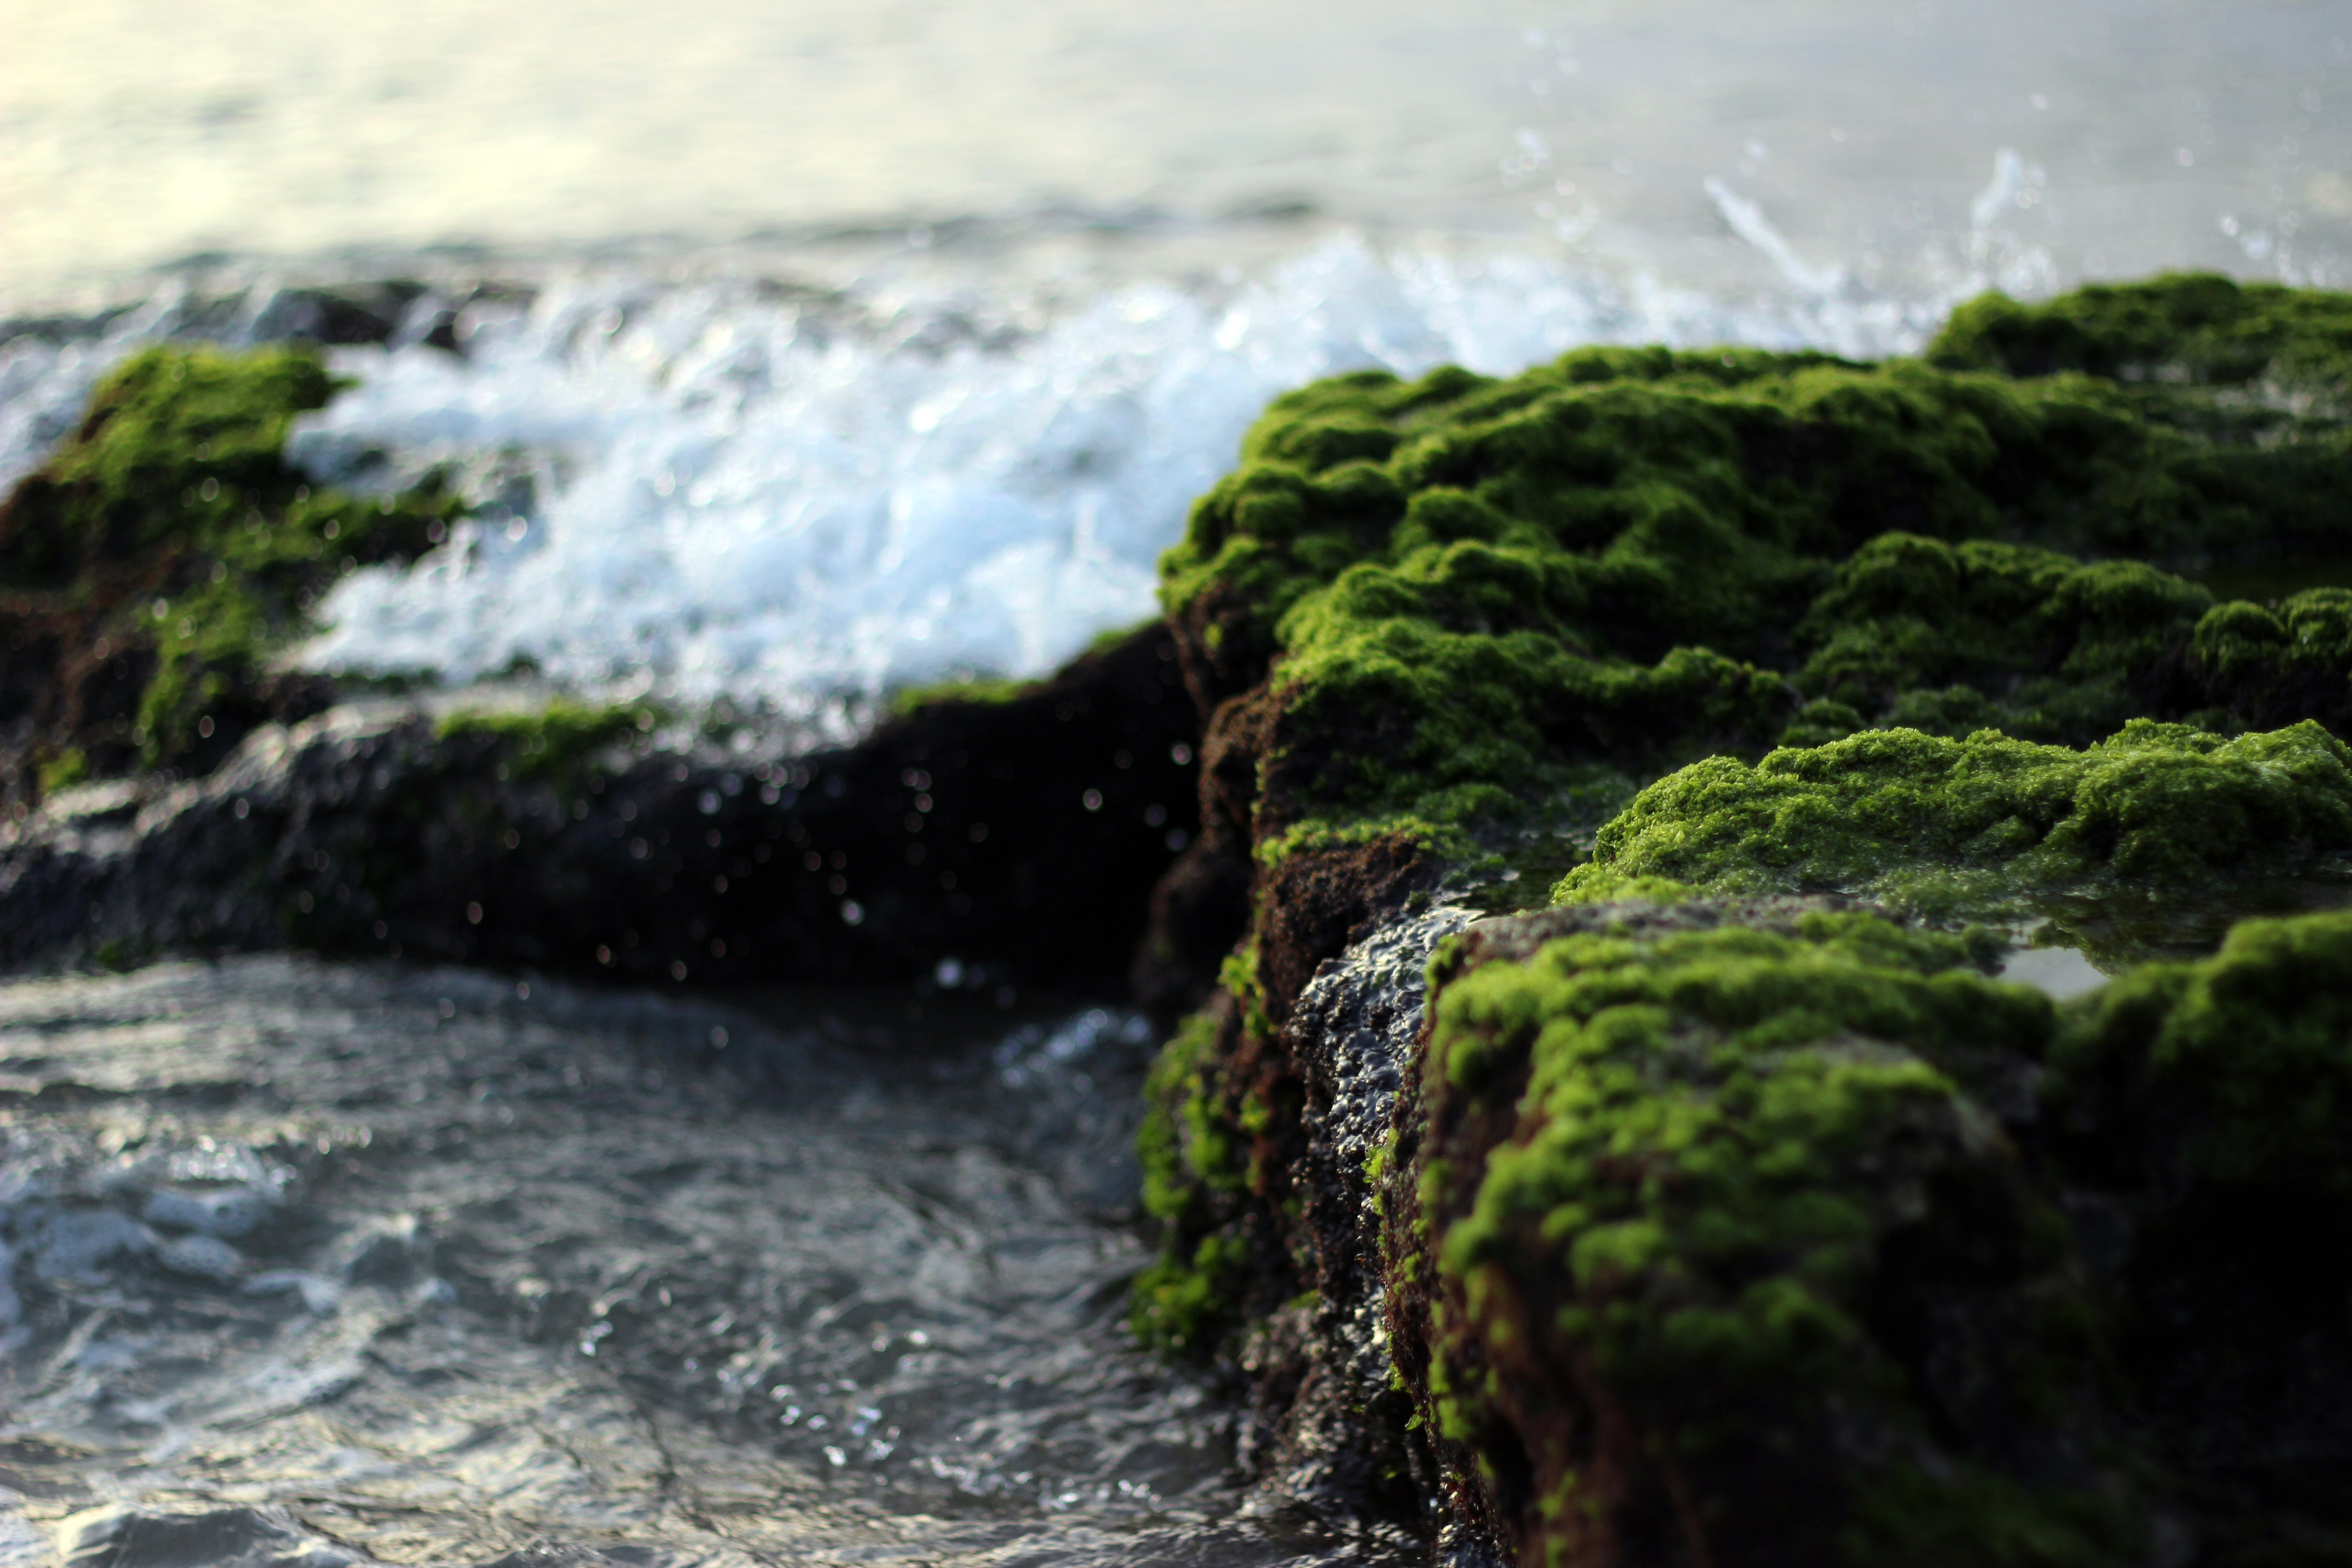
landscape, sea, coast, water, nature, rock, ocean, waterfall, shore, wave, wet, river, moss, motion, cliff, stream, green, rapid, covered, terrain, body of water, surface, stones, waves, water feature, wind wave, moss grown